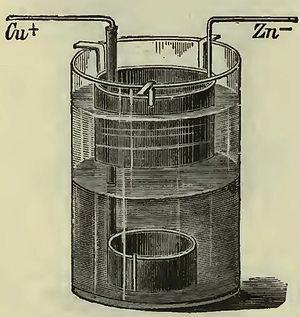
La pile de Callaud est aussi appelée gravity battery. Cette pile électrique est constituée comme la pile Daniell d'un réservoir contenant deux électrolytes différents, sulfate de cuivre et eau acidulée, les deux solutions étant séparées par simple différence de densité.